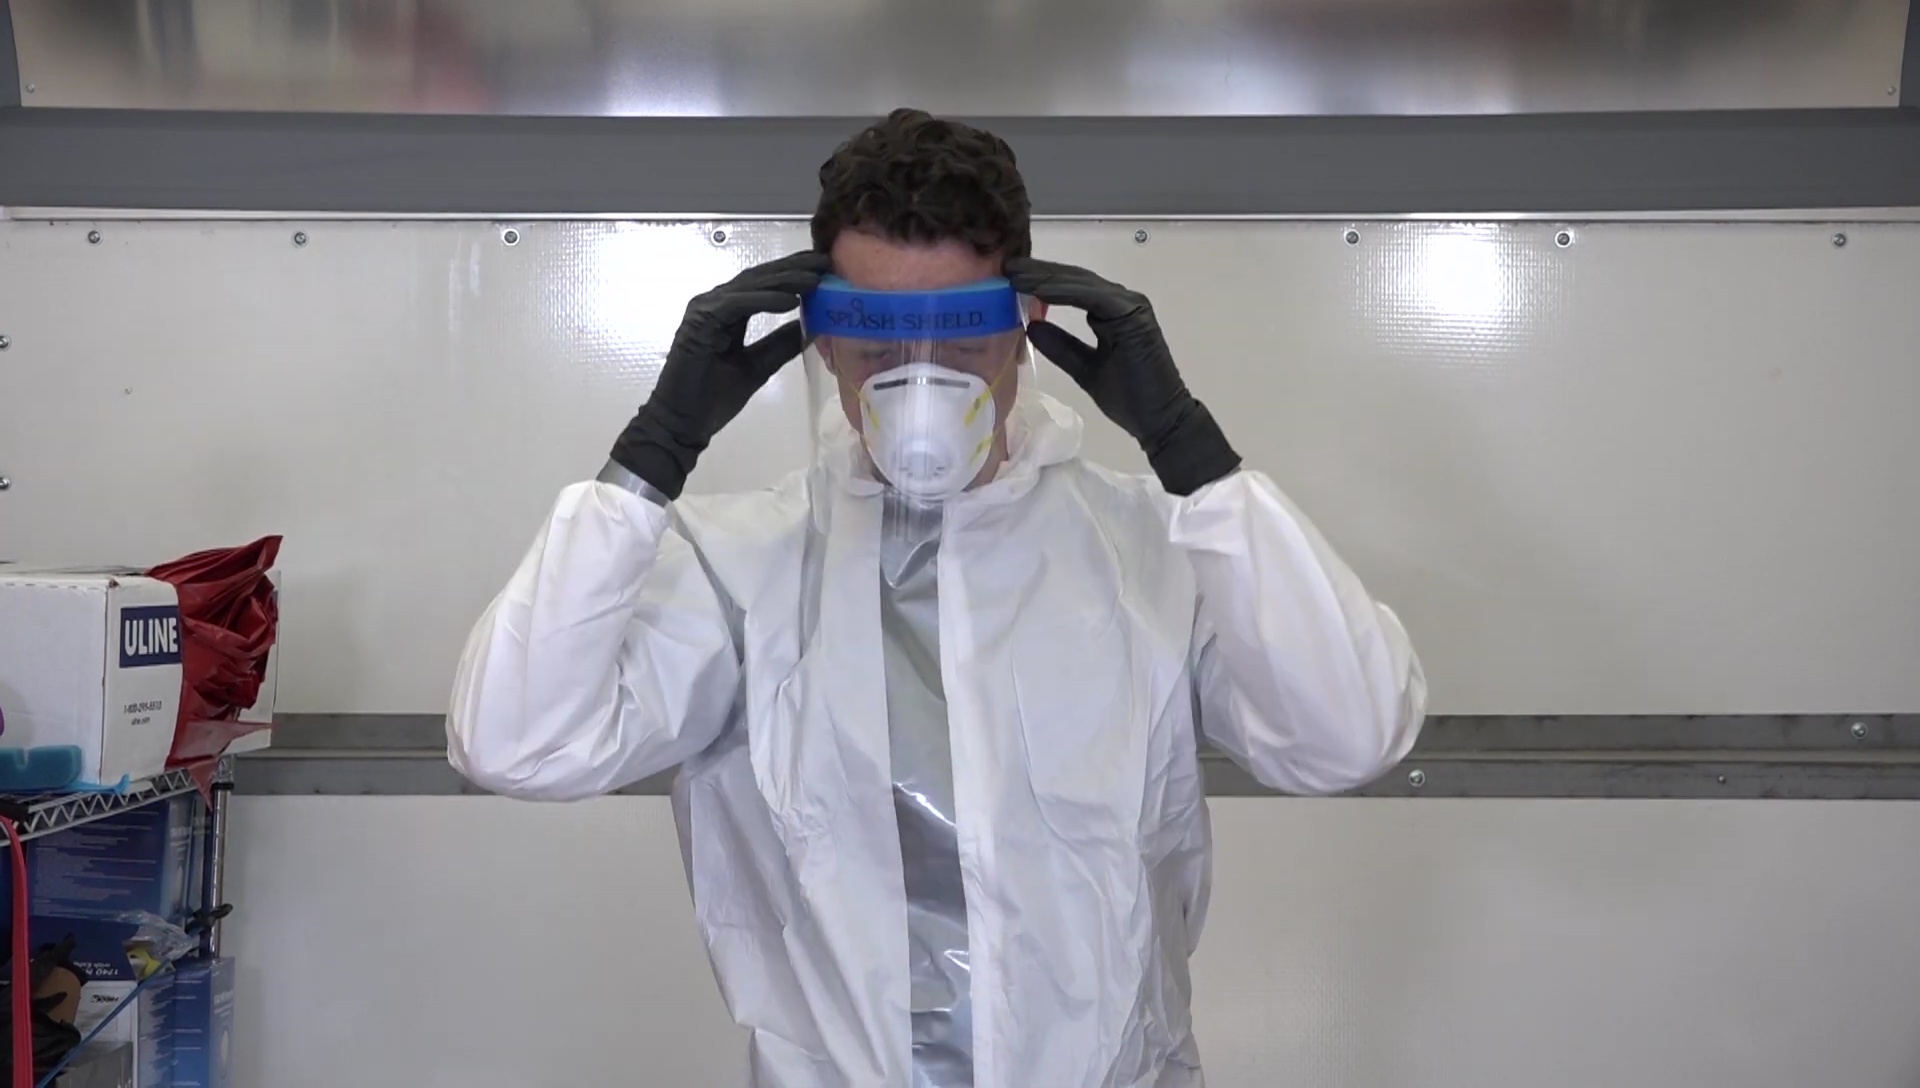
Objects detected:
Mask
Face_Shield
Gloves
Gloves
Coverall